Bugis

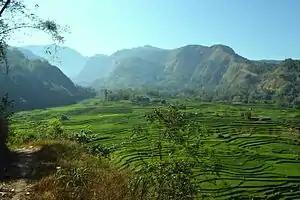
Terraced paddy fields as nestled in the agricultural landscape of the Bugis-Makassar region

Across archipelagic Southeast Asia, the Bugis-Makassar earned the reputation as sailors, navigators and seafaring traders. Their naval foundation largely coordinated with the extensive shipbuilding traditions, nautical skills and the dominant presence in the inter-insular trade routes.